Mark Yale Harris

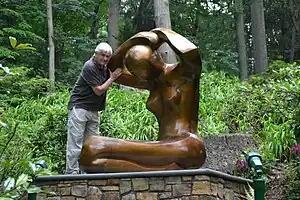

Mark Yale Harris (born 1936) is an American sculptor, and a former businessperson. He is working primarily in stone and bronze for his art. Beginning his professional life in the business sector, in 1972 Harris co-founded and was executive vice president of Red Roof Inns. In 1991, he founded AmeriSuites Hotels, where he served as CEO. He lives and works in the Roaring Fork Valley region of Colorado.